108 (number)

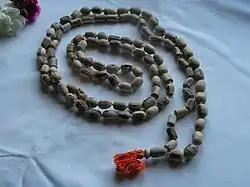
Japa mala, or "japa beads", made from tulasi wood, consisting of 108 beads plus the head bead

The Lankavatara Sutra has a section where the Bodhisattva Mahamati asks The Buddha 108 questions and another section where The Buddha lists 108 statements of negation in the form of "A statement concerning X is not a statement concerning X." In a footnote, D.T. Suzuki explains that the Sanskrit word translated as "statement" is "pada" which can also mean "foot-step" or "a position". This confusion over the word "pada" explains why some have mistakenly held that the reference to 108 statements in the Lankavatara refer to the 108 steps that many temples have.